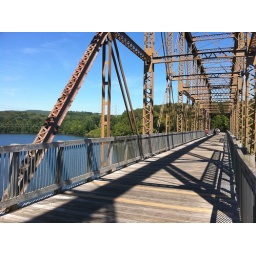
bike bridge over croton reservoir